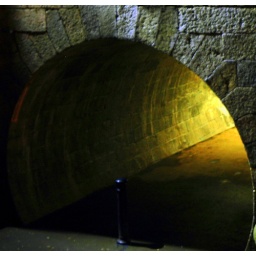
Taken under bridge over the Bann river Portadown